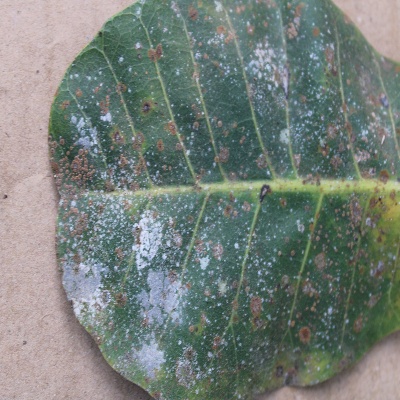
Crop: Cashew
Condition: red rust